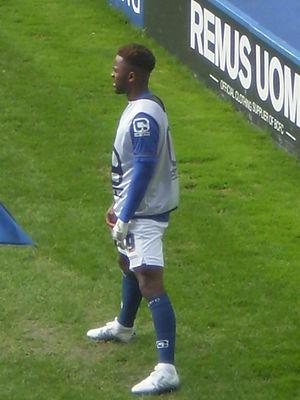
Jacques Maghoma, est un footballeur anglais d'origine congolais. Il est international congolais.